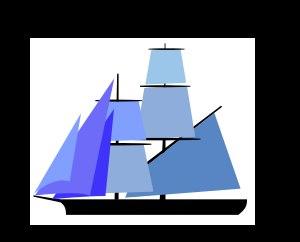
Ce glossaire maritime liste les principaux termes techniques utilisés par le monde maritime et les marins.
Une bélandre désigne plusieurs types de petit navire de charge marchand à un mât repliable ou deux mâts, avec ou sans ailes de dérive. Ces types de bateau sont utilisés le long des côtes et dans les eaux intérieures, très répandu au XVIIIᵉ siècle en Europe, principalement utilisé aux Pays-Bas.